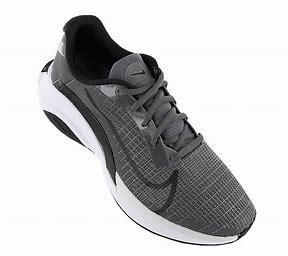
Brand: Nike
Model: Zoomx Superrep Surge